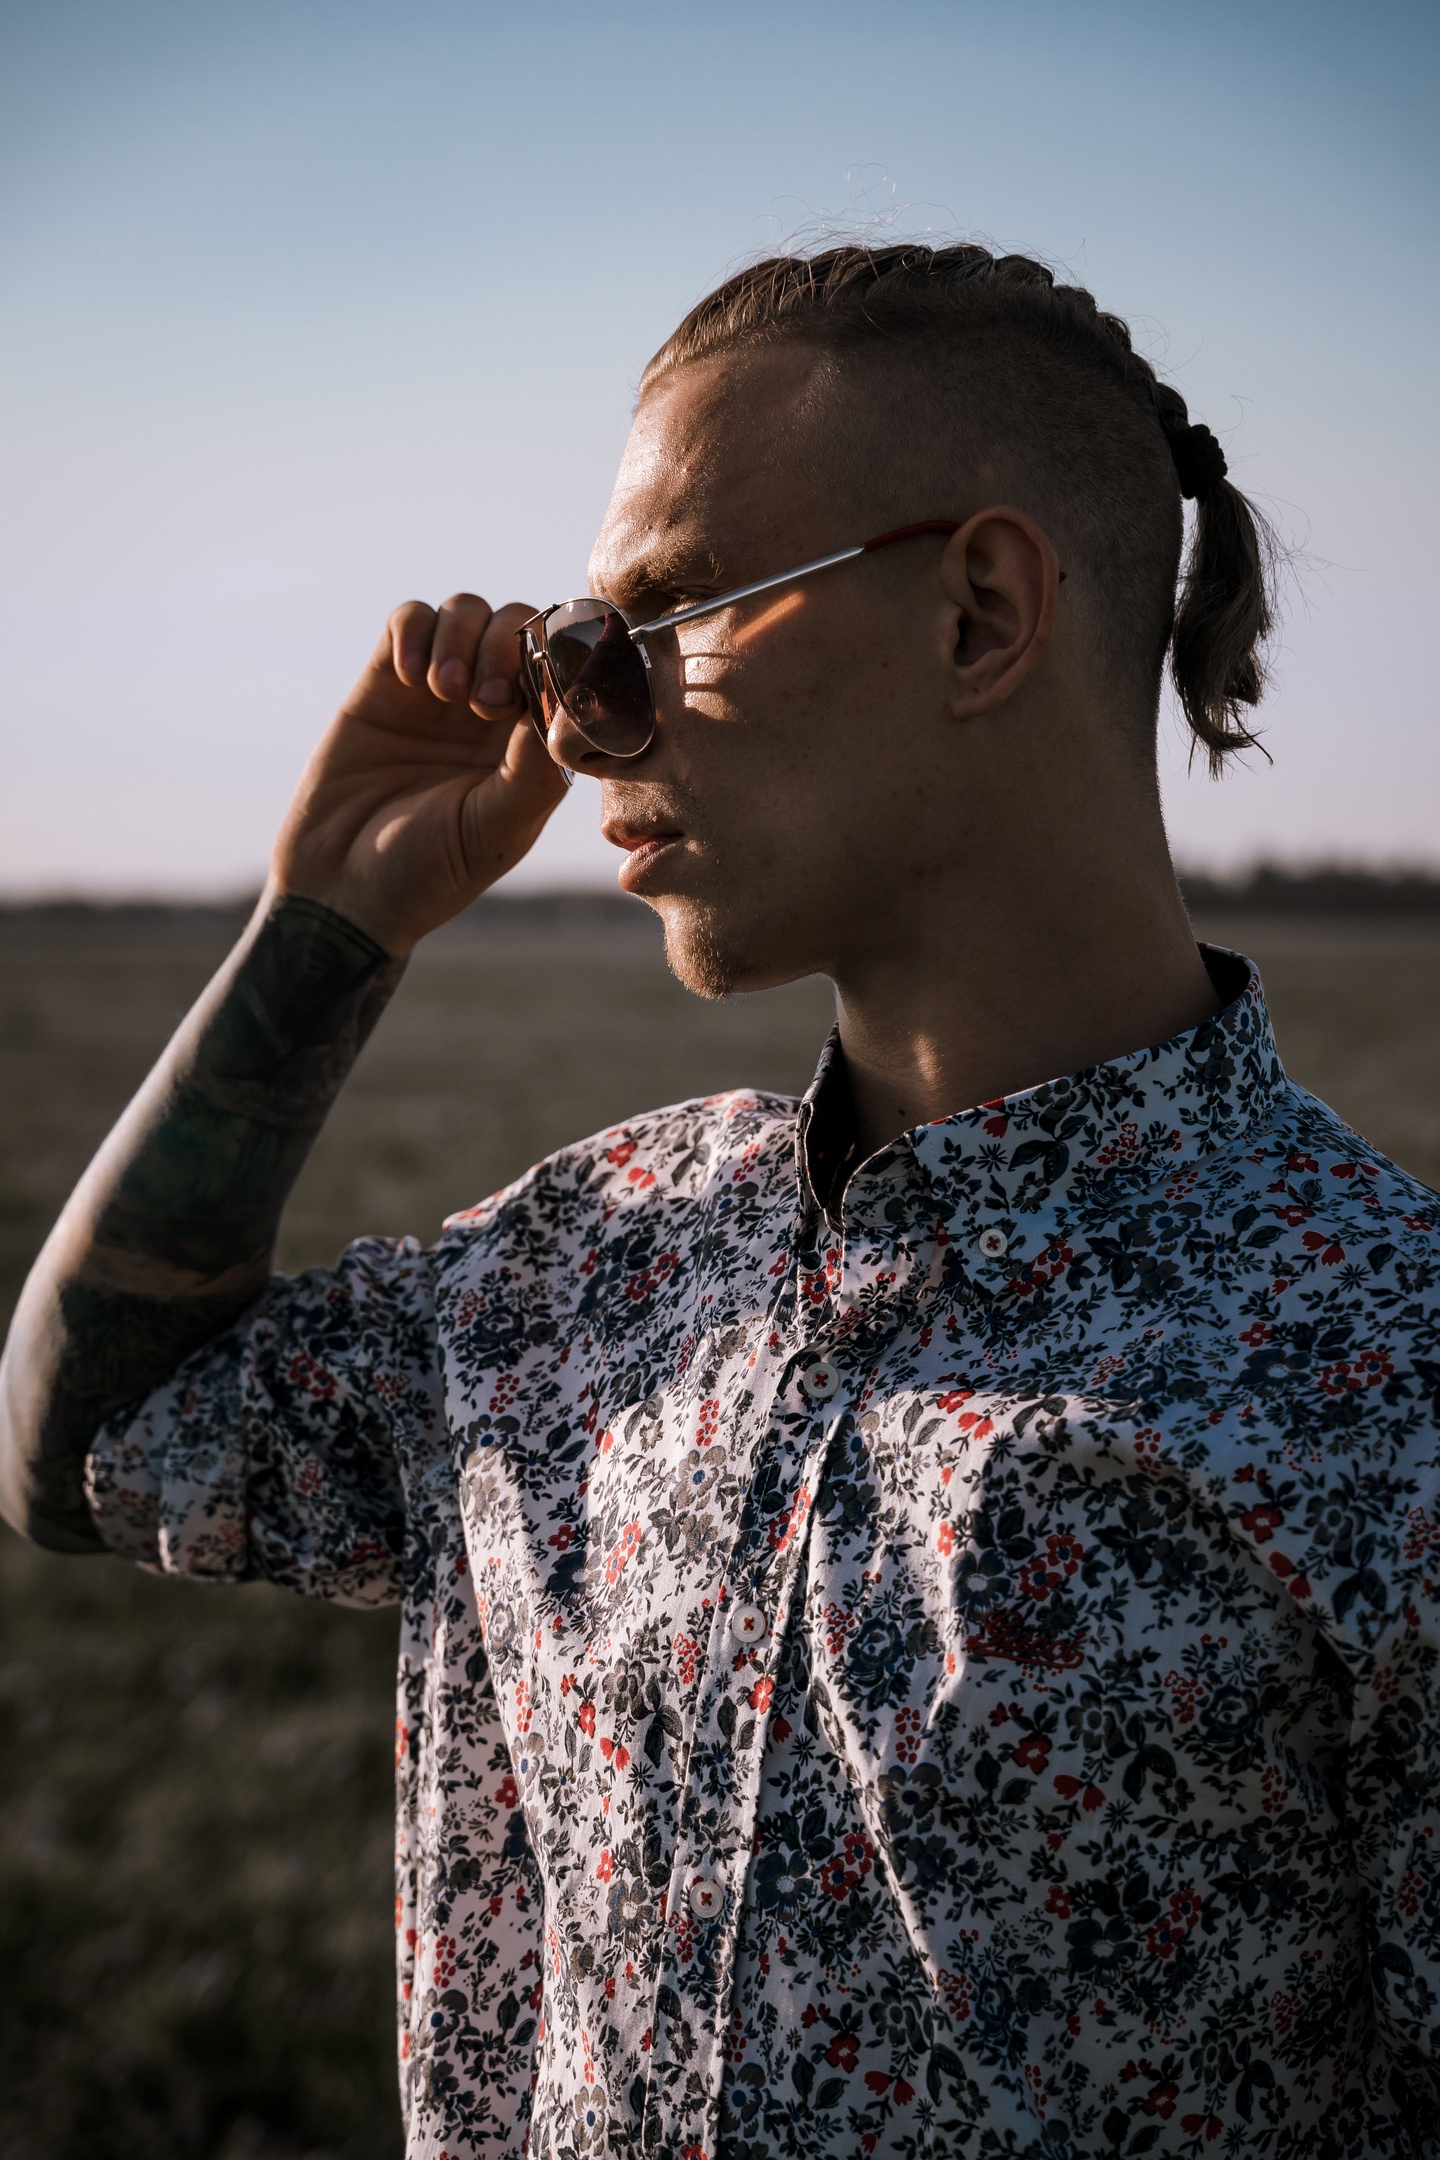
man, glasses, sky, hand, hairstyle, vision care, shoulder, sunglasses, People in nature, flash photography, neck, goggles, standing, gesture, happy, street fashion, eyewear, cool, travel, adaptation, fashion design, audio equipment, event, formal wear, landscape, grass, fun, stock photography, facial hair, shadow, portrait photography, tourism, photo shoot, vacation, monochrome photography